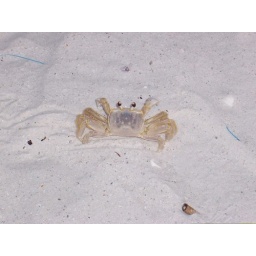
A little sand crab on the beach by the Gulf.